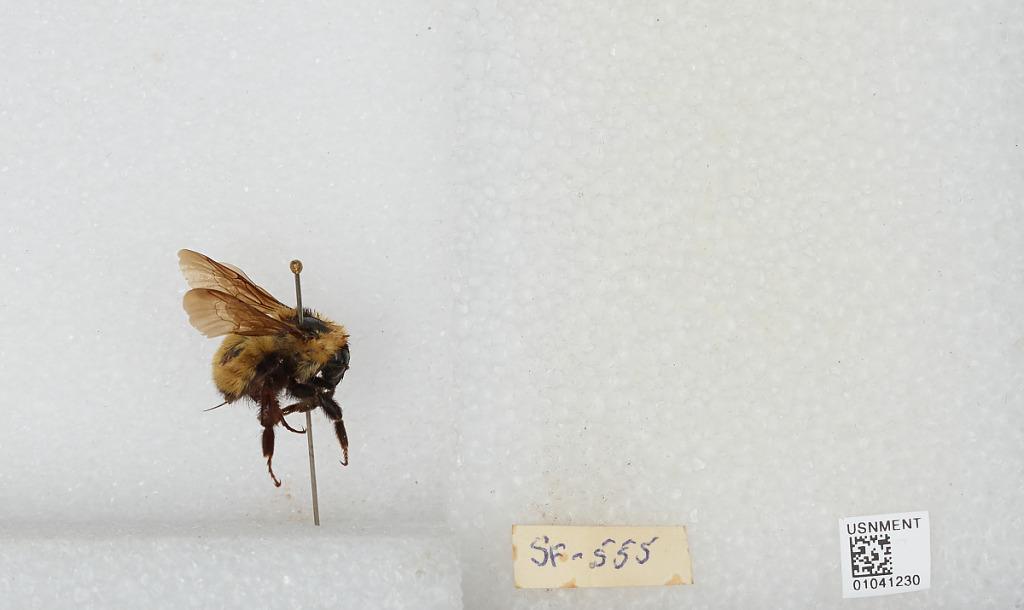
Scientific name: Bombus sp.